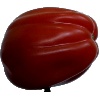
Label: tomato_heart